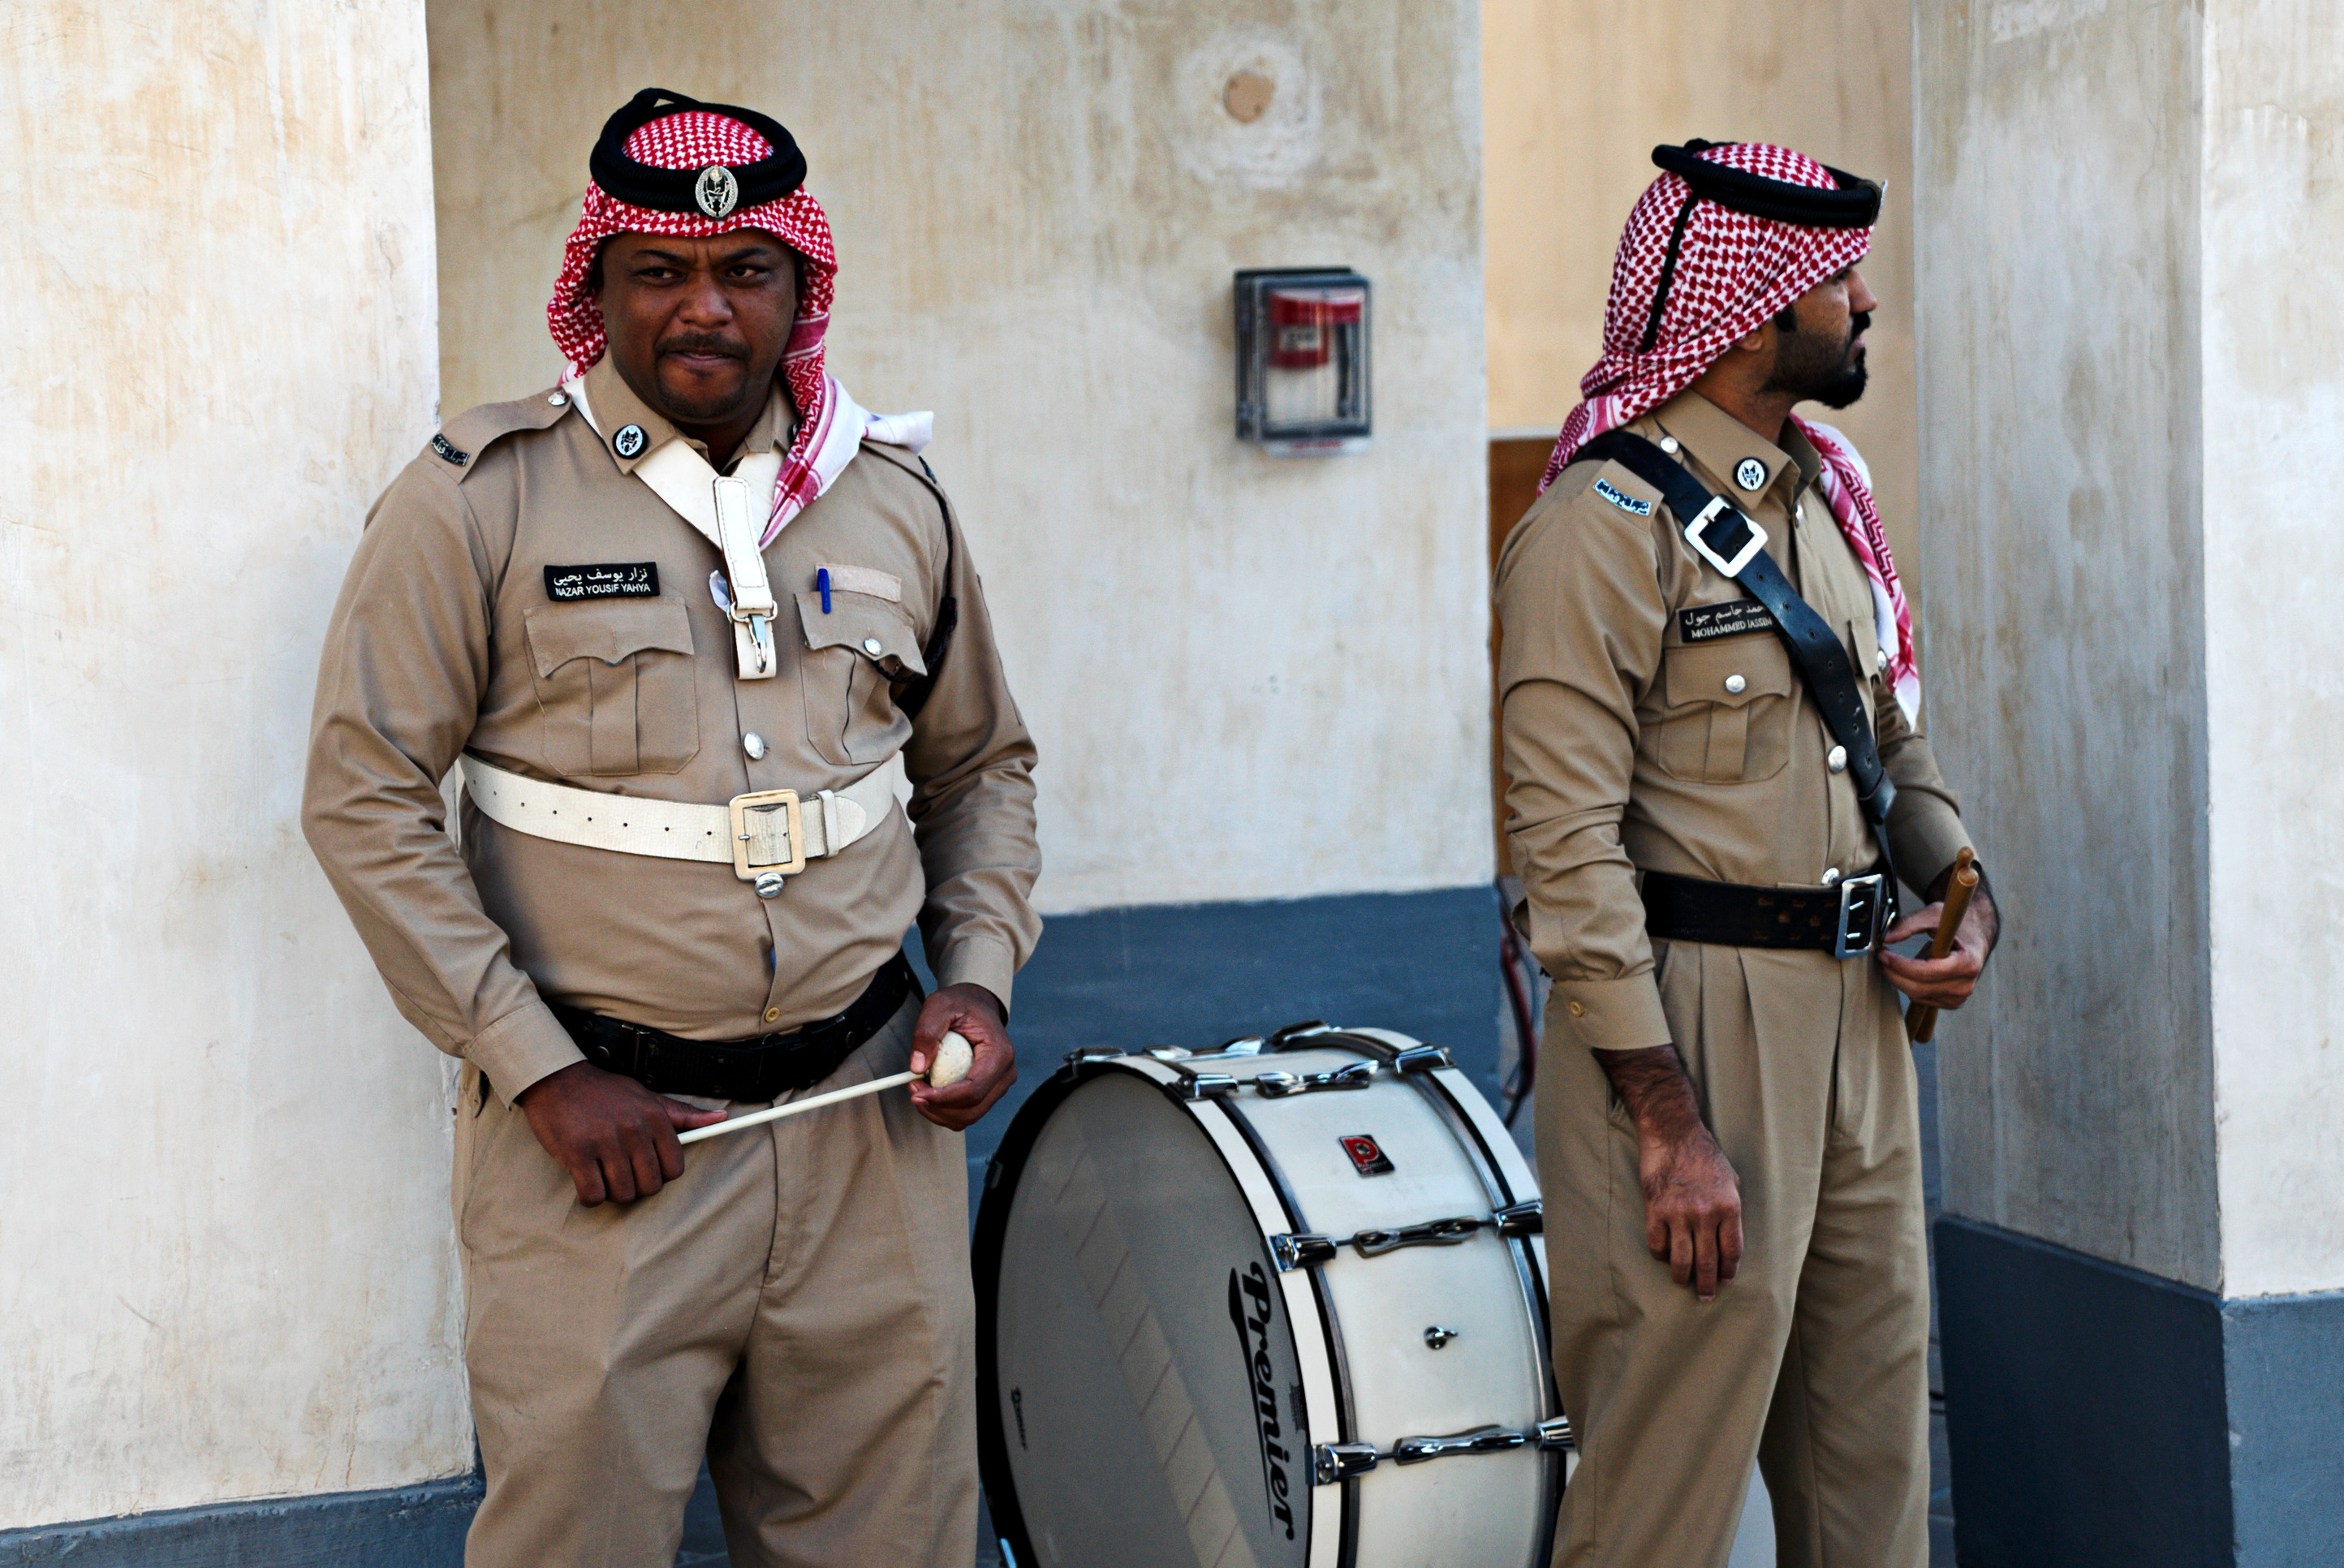
drum, musician, drums, uniform, musical instrument, Membranophone, drummer, percussion